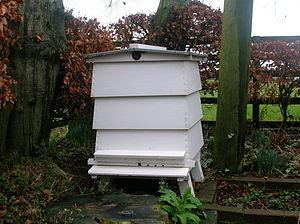
William Broughton Carr, né en 1836 et mort le 11 février 1909, est un écrivain et apiculteur britannique. Il est l'inventeur d'un type de ruche.